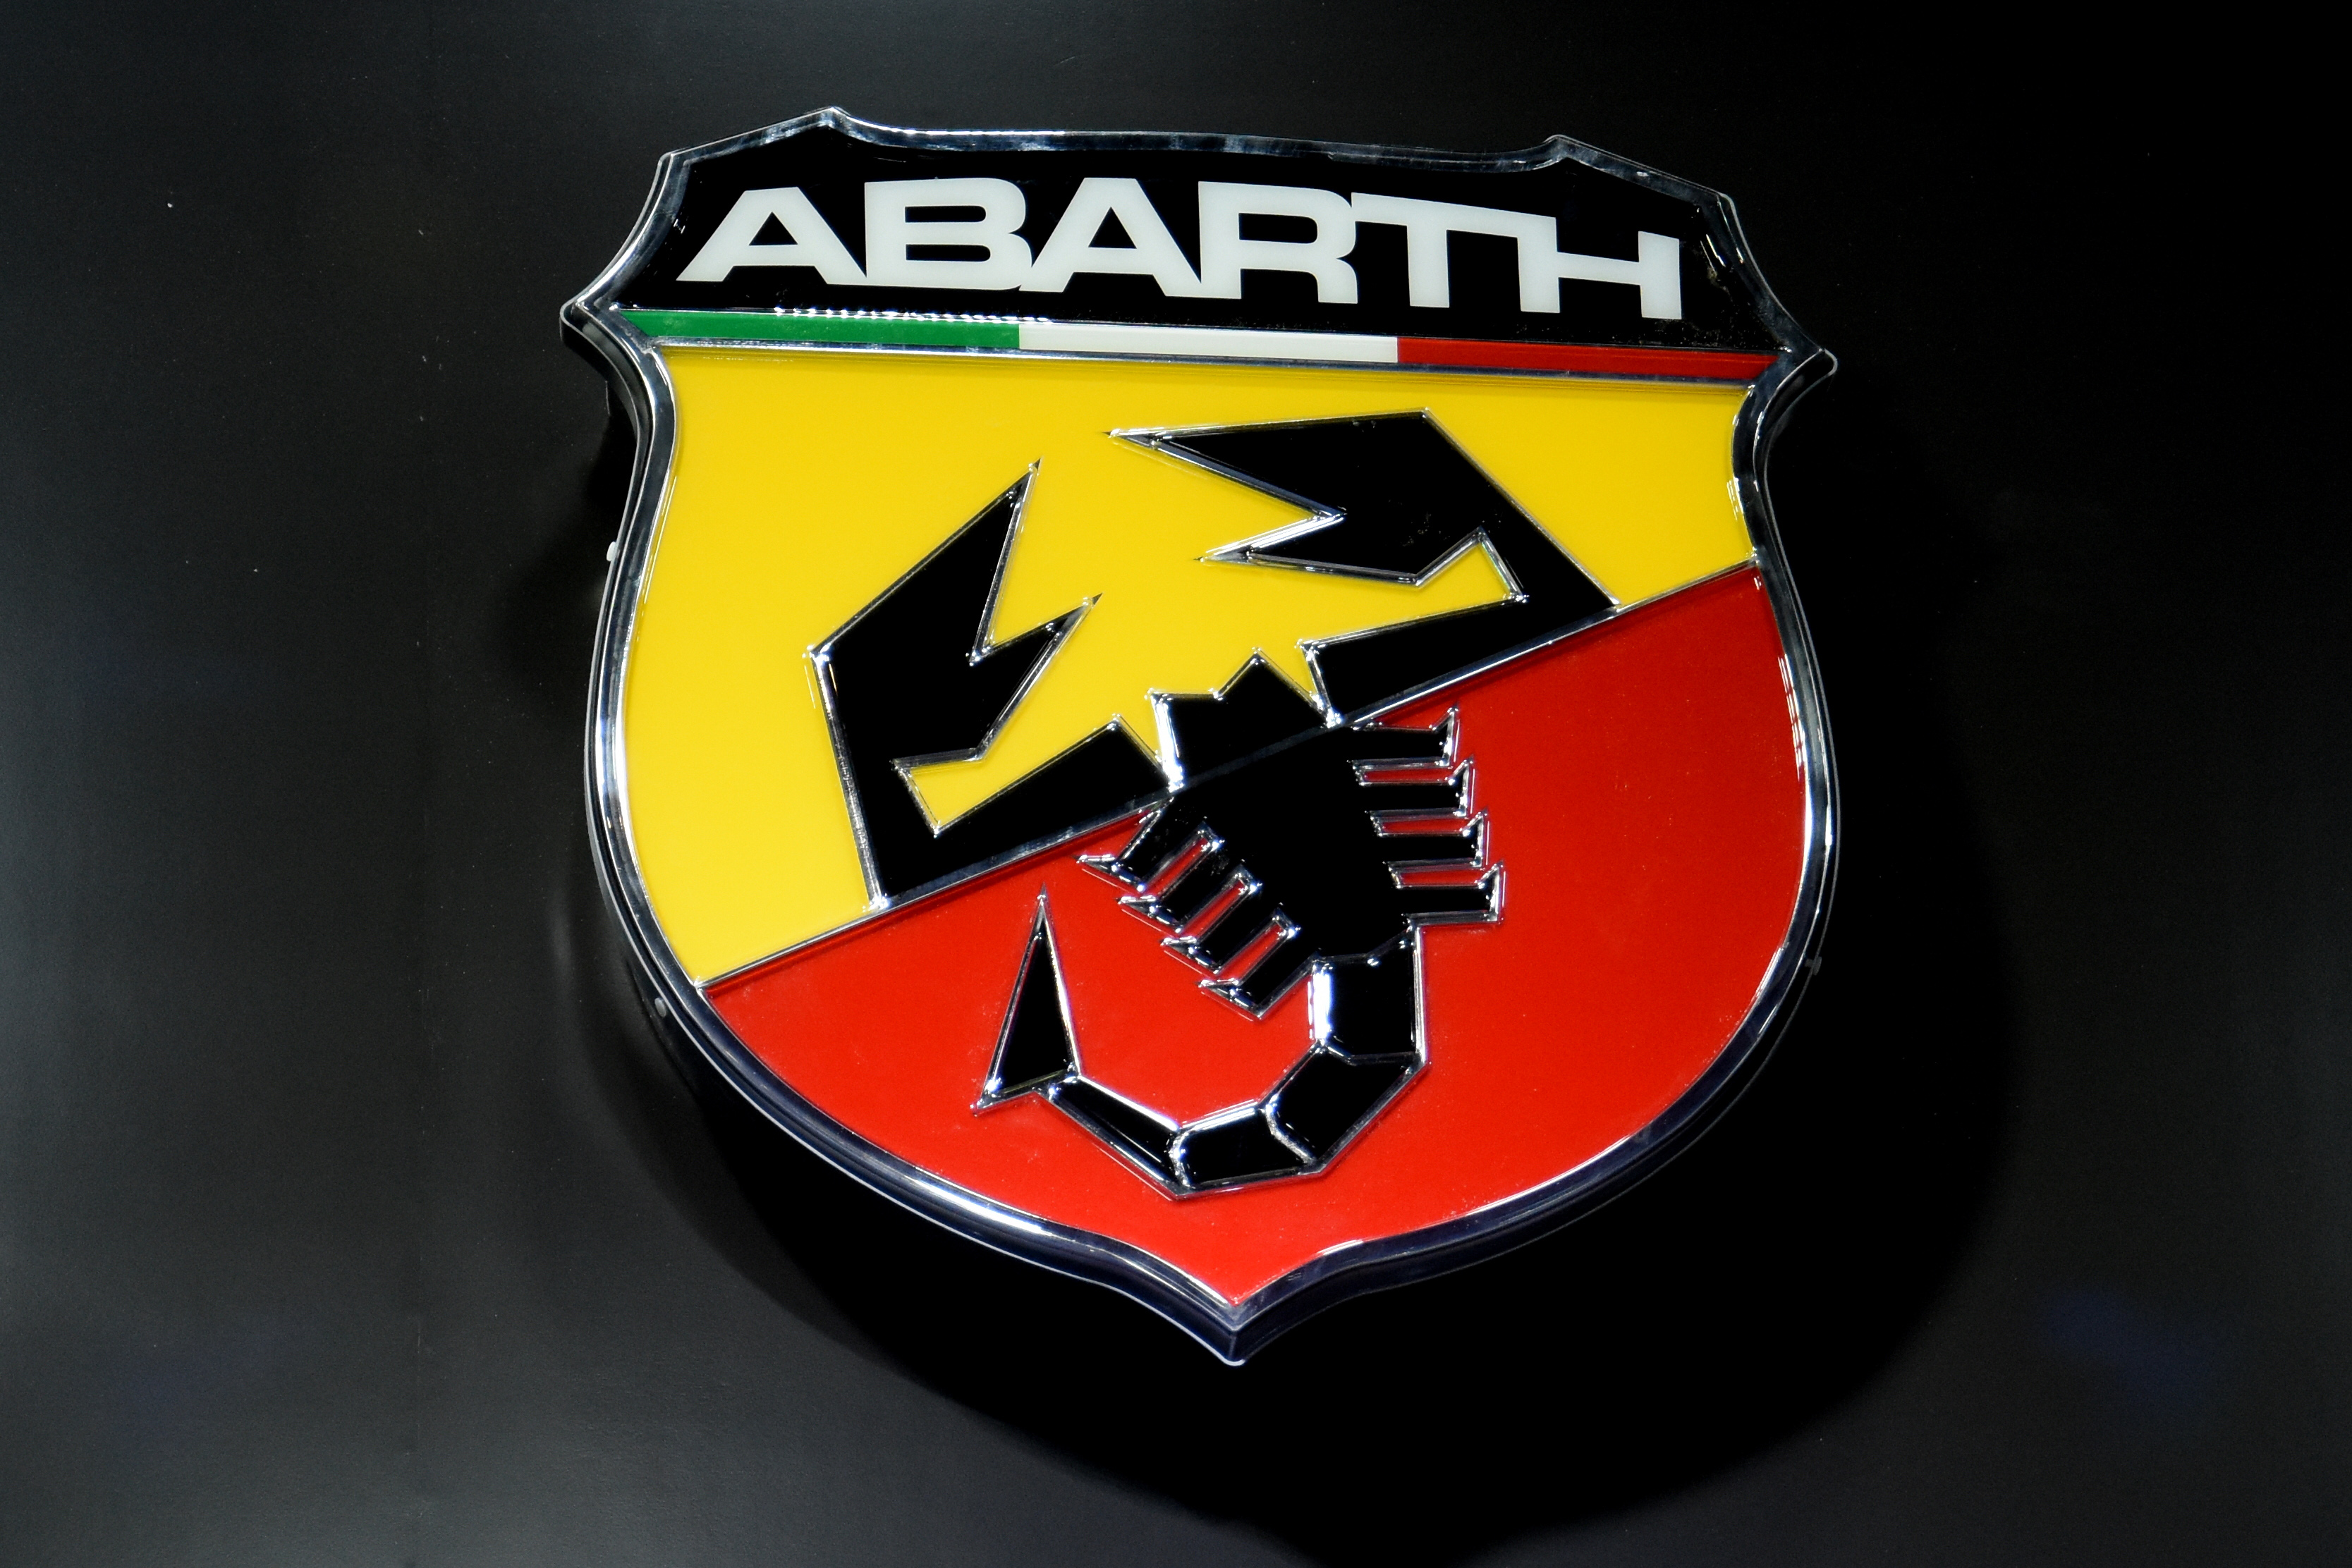
automobile, engine, trade, economy, gasoline, diesel, barcelona, cars, technology, brands, automotive, spain, mobility, emblem, logo, symbol, graphics, vehicle, car, badge, trademark